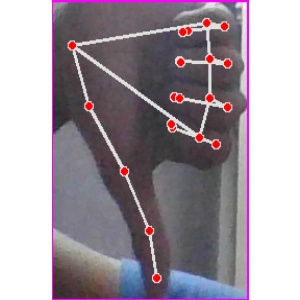
अक्षर: फ